YOG–42

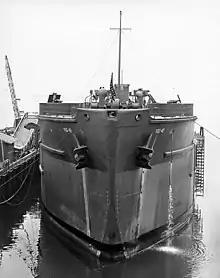
USS "YOG-42" in May 1943. Note her deep draft, for gasoline stowage.

USS "YOG-42" was built by Concrete Ship Constructors, in National City, California as "Concrete No. 5" a non-self-propelled, Maritime Commission, type B7-A2, barge- hull (MC 638). She was laid down on December 6, 1942, and launched on March 23, 1943. Acquired by the United States Navy on May 23, 1943, USS "YOG-42" was assigned to the Asiatic-Pacific Theater.